Magnus Stenbock

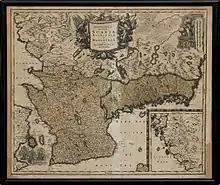
Map of Skåneland by Matthäus Seutter

In 1704 Stenbock was commissioned to set up his own dragoon regiment of 600 men, which was expanded to 1,000 men in 1707. At the end of August 1704 Stenbock accompanied the King during the occupation and plundering of Lemberg in southeast Poland. During Charles XII's continued campaign against Augustus II, Stenbock commanded the King's vanguard, comprising the Dalarna Regiment and other regiments. He was also tasked with collecting contributions and establishing supply depots. On the way to Warsaw, he burned down the city of Krasnystaw. The main army overwintered around Rawicz near the border of Silesia, where Stenbock was responsible for accommodation and provisioning. On 4 November Stenbock was promoted to lieutenant general of infantry, which he regarded as an important acknowledgment. On 15 November Stenbock's mother Christina Catharina died and he inherited Vapnö Castle.